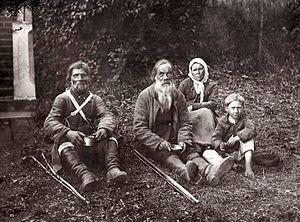
Un ouvrier agricole est une personne qui travaille dans l'agriculture.